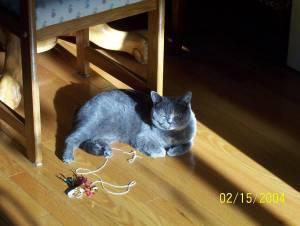
British Shorthair